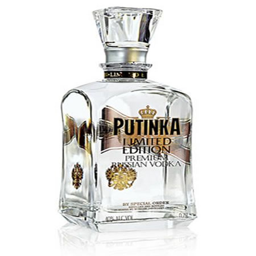
country has a massively popular vodka named after politician , which would be like politician releasing a burger that went on to outsell consumer product .